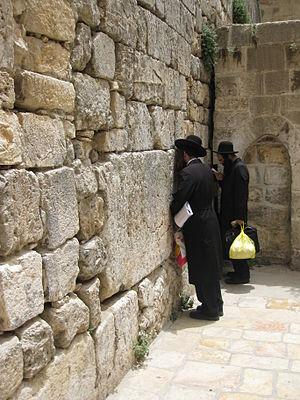
Le Mur des Lamentations est une partie du mur de soutènement de l'esplanade du Temple de Jérusalem, situé dans le quartier juif de la vieille ville de Jérusalem. Bâti au Iᵉʳ siècle durant l'achèvement de la construction du Second Temple, il renforce le flanc occidental du temple, d’où son appelation juive traditionnelle de Mur occidental, et en constitue l’un des principaux vestiges. Il est révéré en cette qualité comme mur du Mont du Temple, d’autant qu’il est actuellement le lieu le plus proche du Saint des Saints, et est de ce fait considéré par le peuple juif comme l'endroit le plus saint pour la prière. Après l’érection de la cité romaine d’Ælia Capitolina, conçue pour effacer le souvenir de Jérusalem, et l’exclusion des Juifs de celle-ci, ils sont autorisés contre paiement à se rendre un jour par an au pied du mur pour se lamenter sur la destruction de la ville. L’appelation « Mur des Lamentations » apparaît alors dans les écrits des pélerins chrétiens, et témoigne de l'antijudaïsme ambiant car la destruction du Temple est considérée comme la preuve des enseignements de Jésus ainsi que le juste châtiment des Juifs qui ne l’ont pas accepté.